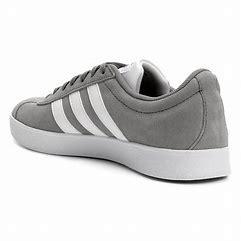
Brand: Adidas
Model: VL Court 2